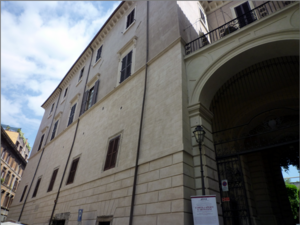
Felice della Rovere, également connue sous le nom de Madonna Felice, était la fille illégitime du pape Jules II. L'une des femmes les plus puissantes de la Renaissance italienne, elle est née à Rome vers 1483 de Lucrezia Normanni et du cardinal Giuliano della Rovere, plus tard pape Jules II. Felice était bien éduquée, a été acceptée dans des cercles courtois proches de familles aristocratiques et a noué des amitiés avec des érudits et des poètes grâce à son éducation et à son véritable intérêt pour l'humanisme. Grâce à l'influence de son père, y compris par un mariage arrangé avec Gian Giordano Orsini, elle possédait une richesse et une influence extraordinaires à l'intérieur et au-delà de la Curie romaine. En particulier, elle a négocié une paix entre Jules II et la reine de France et a dirigé la famille Orsini pendant plus d'une décennie après la mort de son mari en 1517. Felice a encore accru son pouvoir grâce à un château qu'elle a acheté avec l'argent reçu de son père, le château de Palo, et grâce à son implication dans le commerce des céréales.
Le Palazzo Taverna est un batiment de Rome, situé dans le quartier de Ponte, dans la via di Monte Giordano.